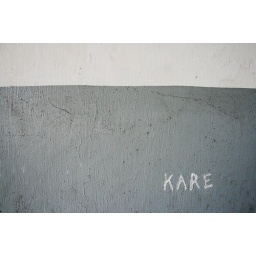
Writings on the wall in a classroom at Al-Riyami school